The Opposing Shore

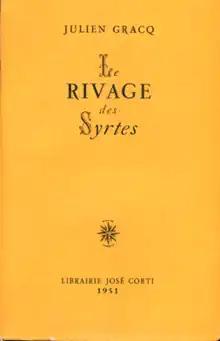
First edition cover

The Opposing Shore is a 1951 novel by the French writer Julien Gracq. The story is set at the border between two fictional Mediterranean countries, Orsenna and Farghestan, which have been at war for 300 years. It is Gracq's third and most famous novel. It was awarded the Prix Goncourt, but Gracq refused to accept the prize as a protest against commercial compromising in world literature.